The Radio Tycoon

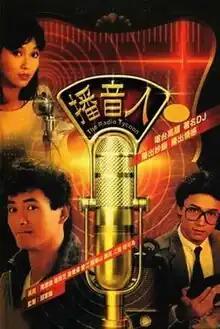
DVD cover

The Radio Tycoon (播音人) is a 1983 Hong Kong television drama produced by TVB and starring Chow Yun-fat, Angie Chiu and Michael Miu.